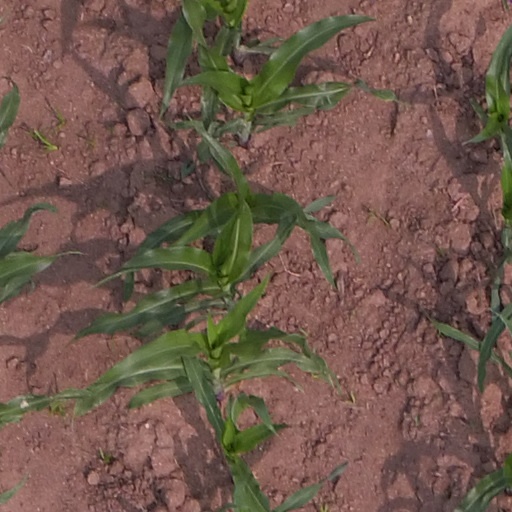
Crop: maize; corn